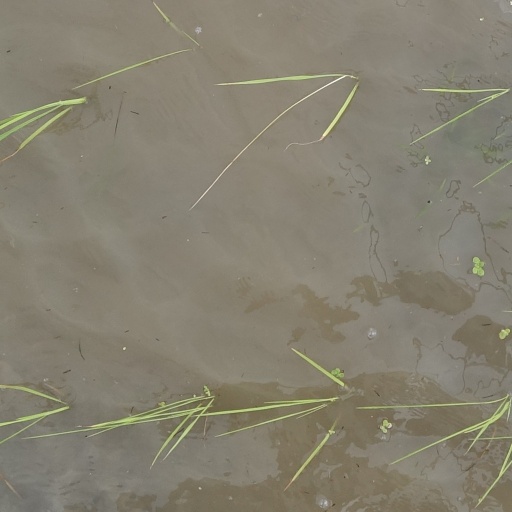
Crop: rice